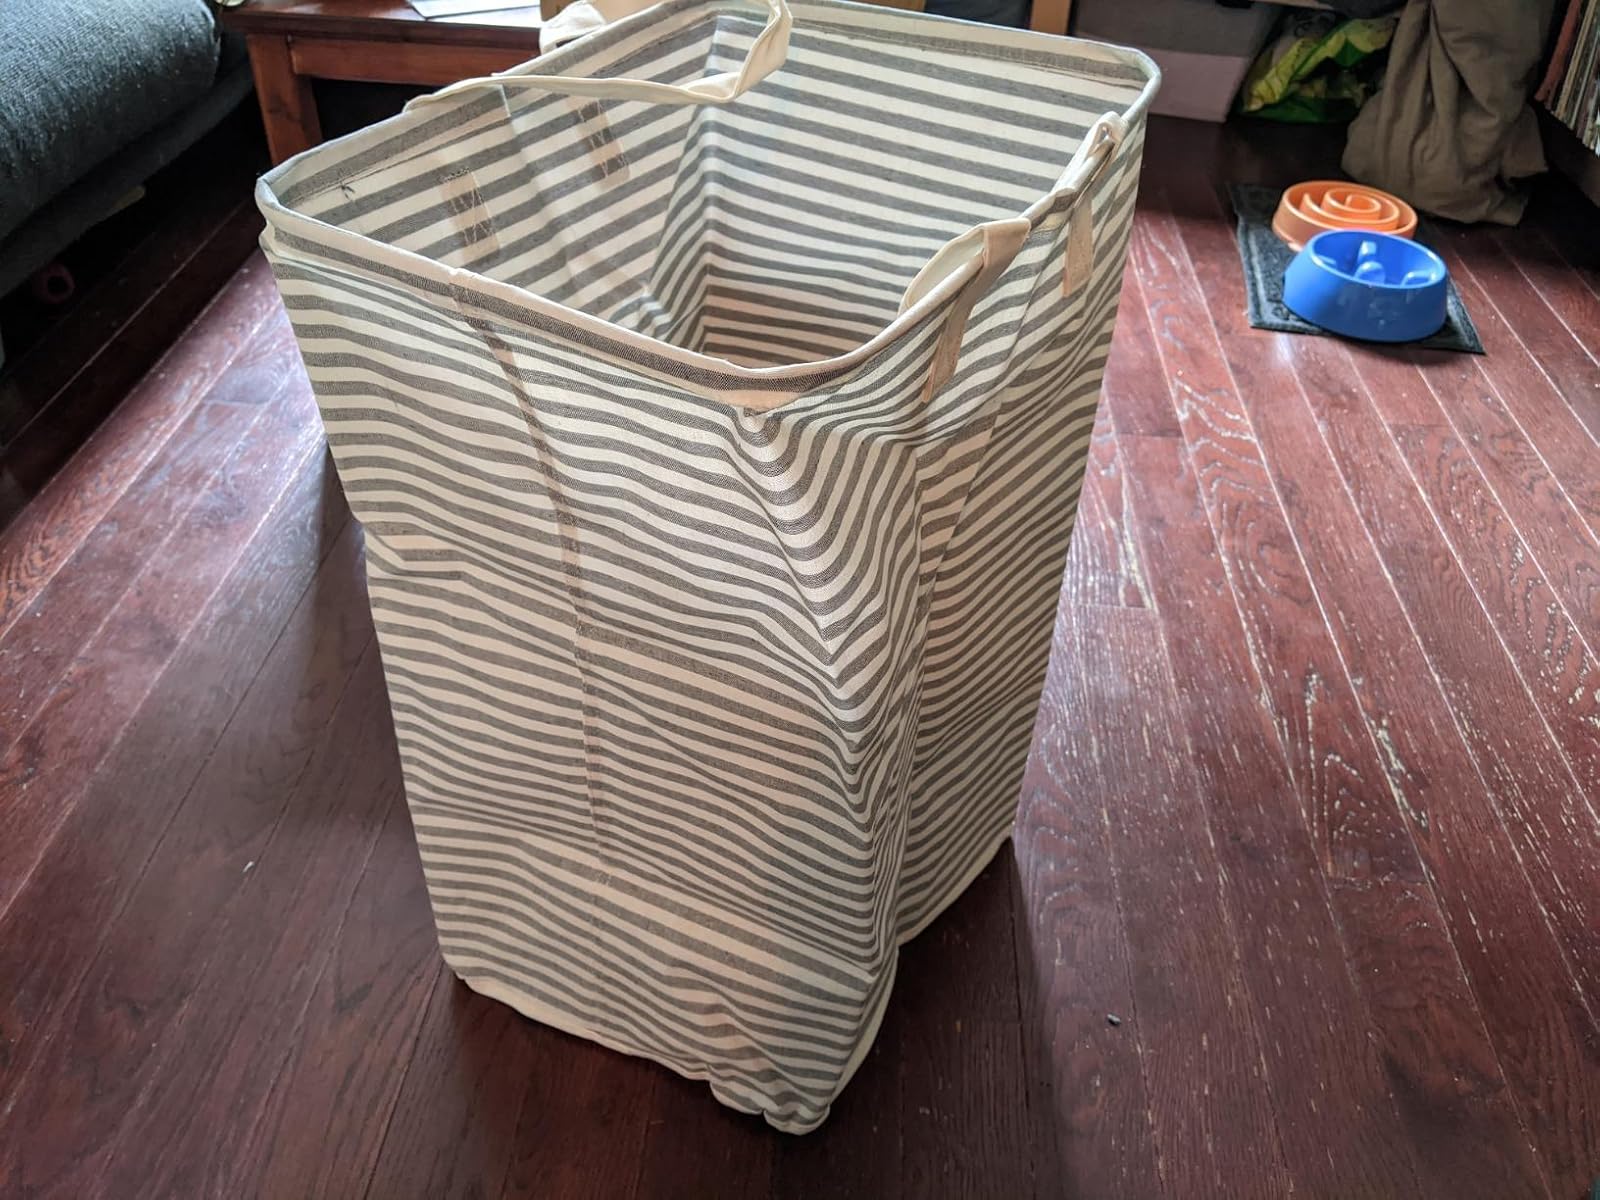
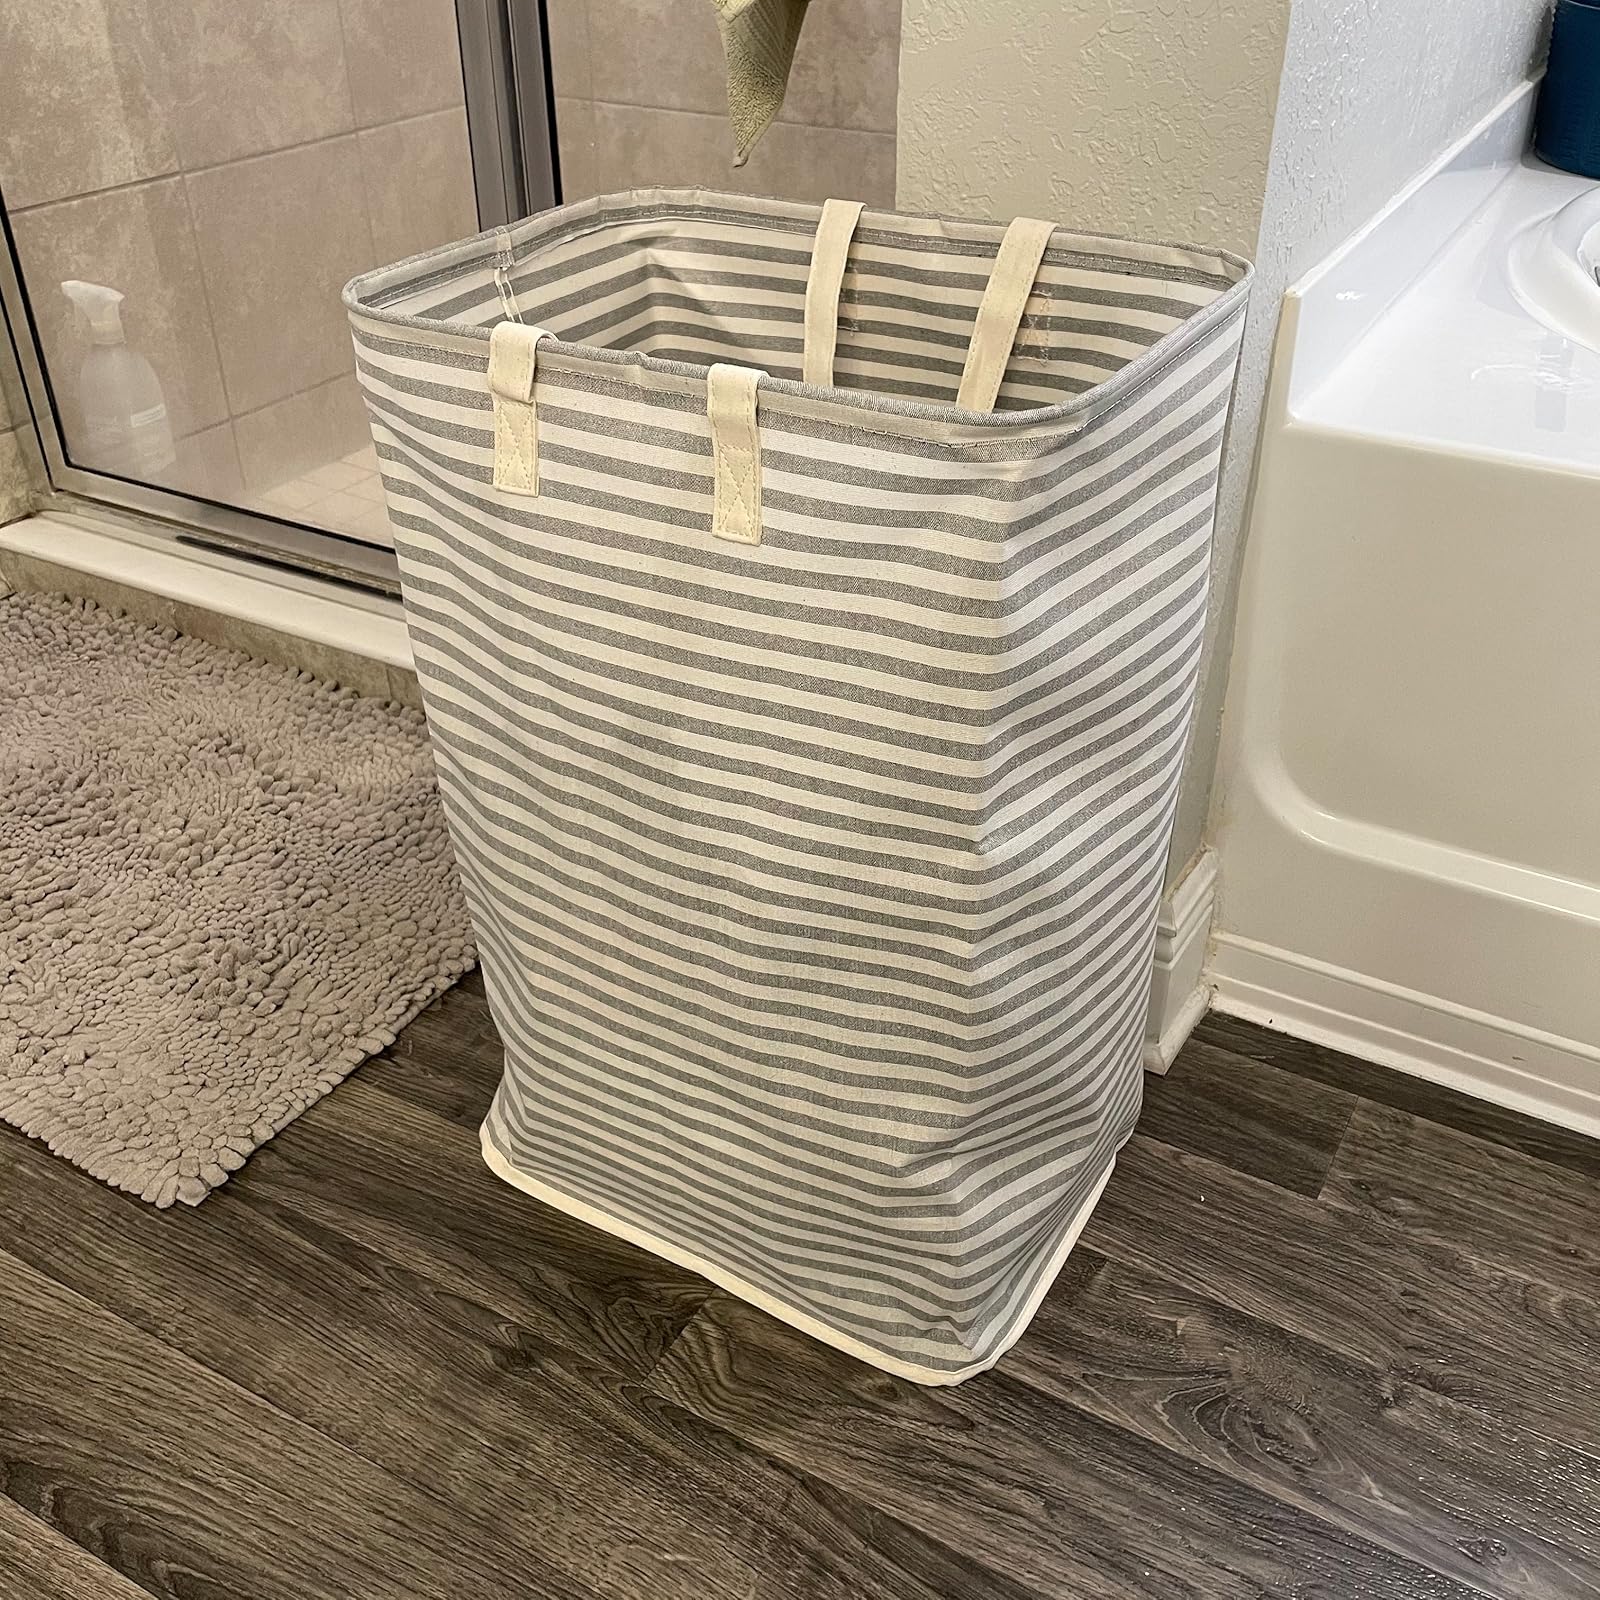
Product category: items_hamper
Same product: yes